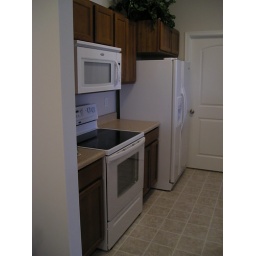
far door in kitchen is laundry room (maybe room for shelves for pantry too)